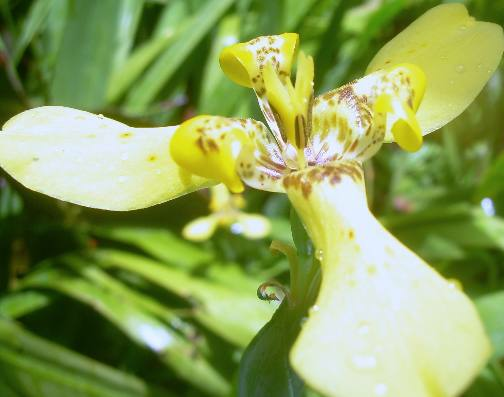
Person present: No